Sinoatrial block

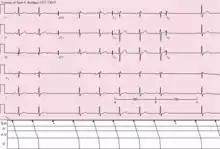
Sinus rhythm (rate = 65/min) with Type II S-A (exit) block; (see laddergram). Note that the long cycles (191) are nearly identical to twice the short cycles (190).

A sinoatrial block (also spelled sinuatrial block) is a disorder in the normal rhythm of the heart, known as a heart block, that is initiated in the sinoatrial node. The initial action impulse in a heart is usually formed in the sinoatrial node (SA node) and carried through the atria, down the internodal atrial pathways to the atrioventricular node (AV) node.